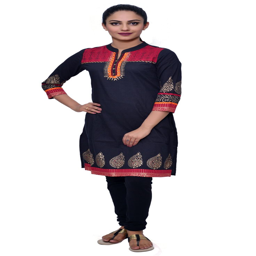
you have a more interesting life if you wear impressive clothes .